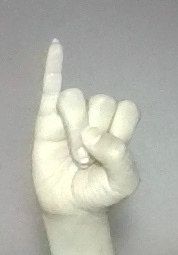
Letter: meem